Heraion at Foce del Sele

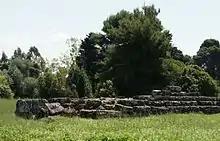
Remains of an altar-platform

The ancient sanctuary was founded at the beginning of the sixth century BC by the Greek colony at Paestum who originally were from further south at Sybaris. They dedicated the sanctuary to Argive Hera, the Greek goddess of women and marriage, as well as of navigation. At that time, the Sele River represented a boundary between Greek and Etruscan areas of influence.